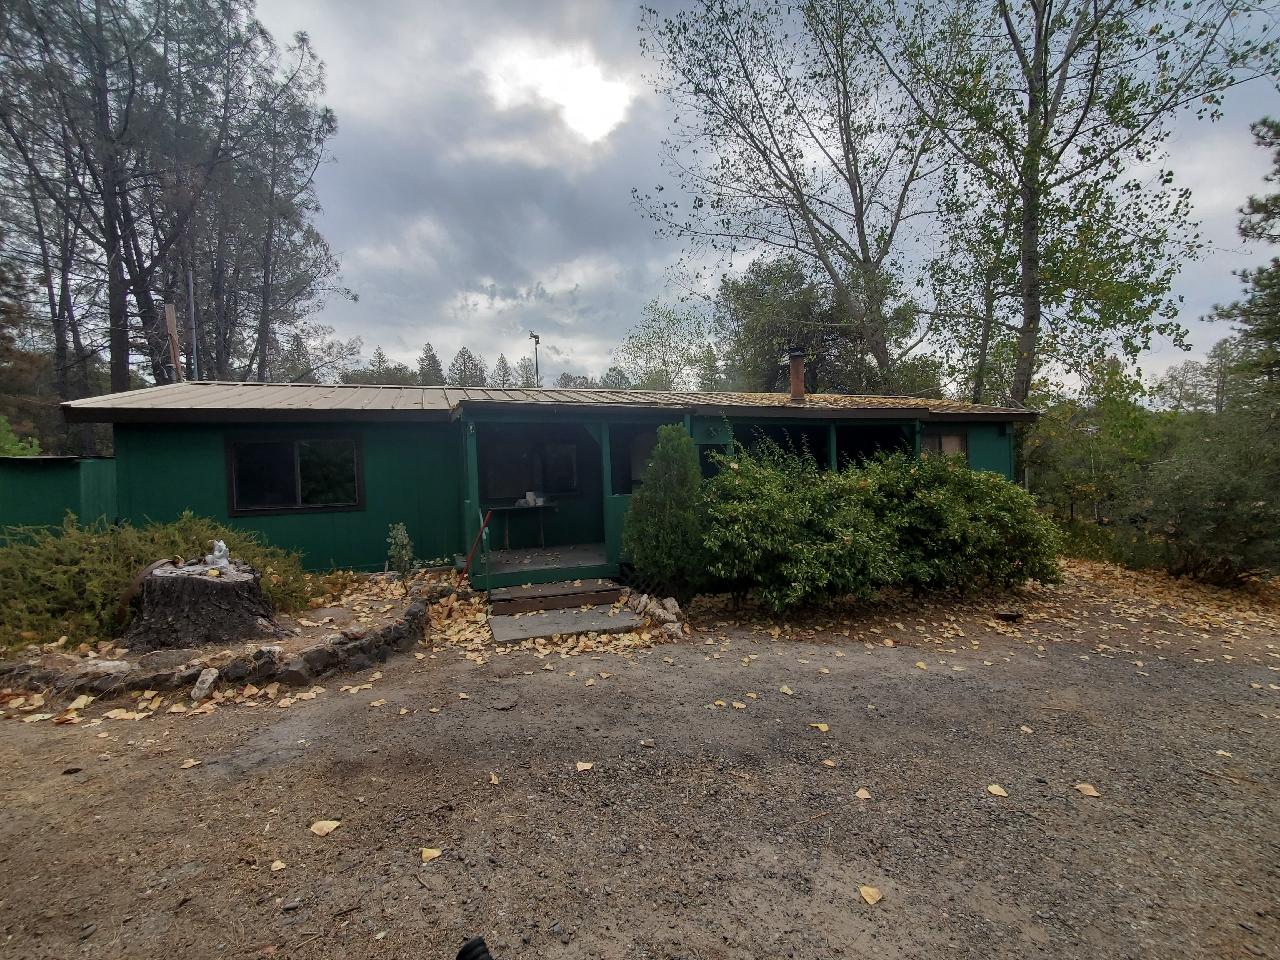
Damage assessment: no_damage